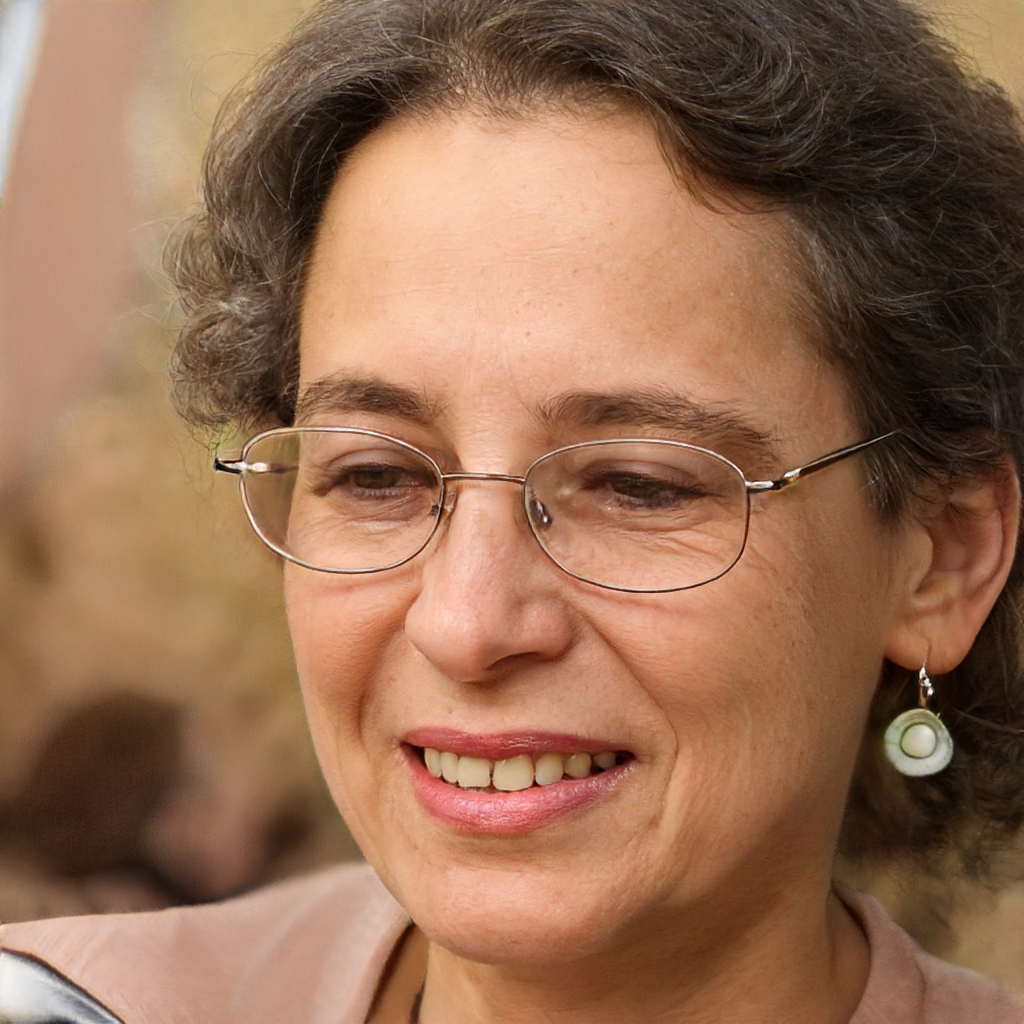
Label: Colored